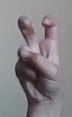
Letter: toot